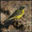
Label: bird